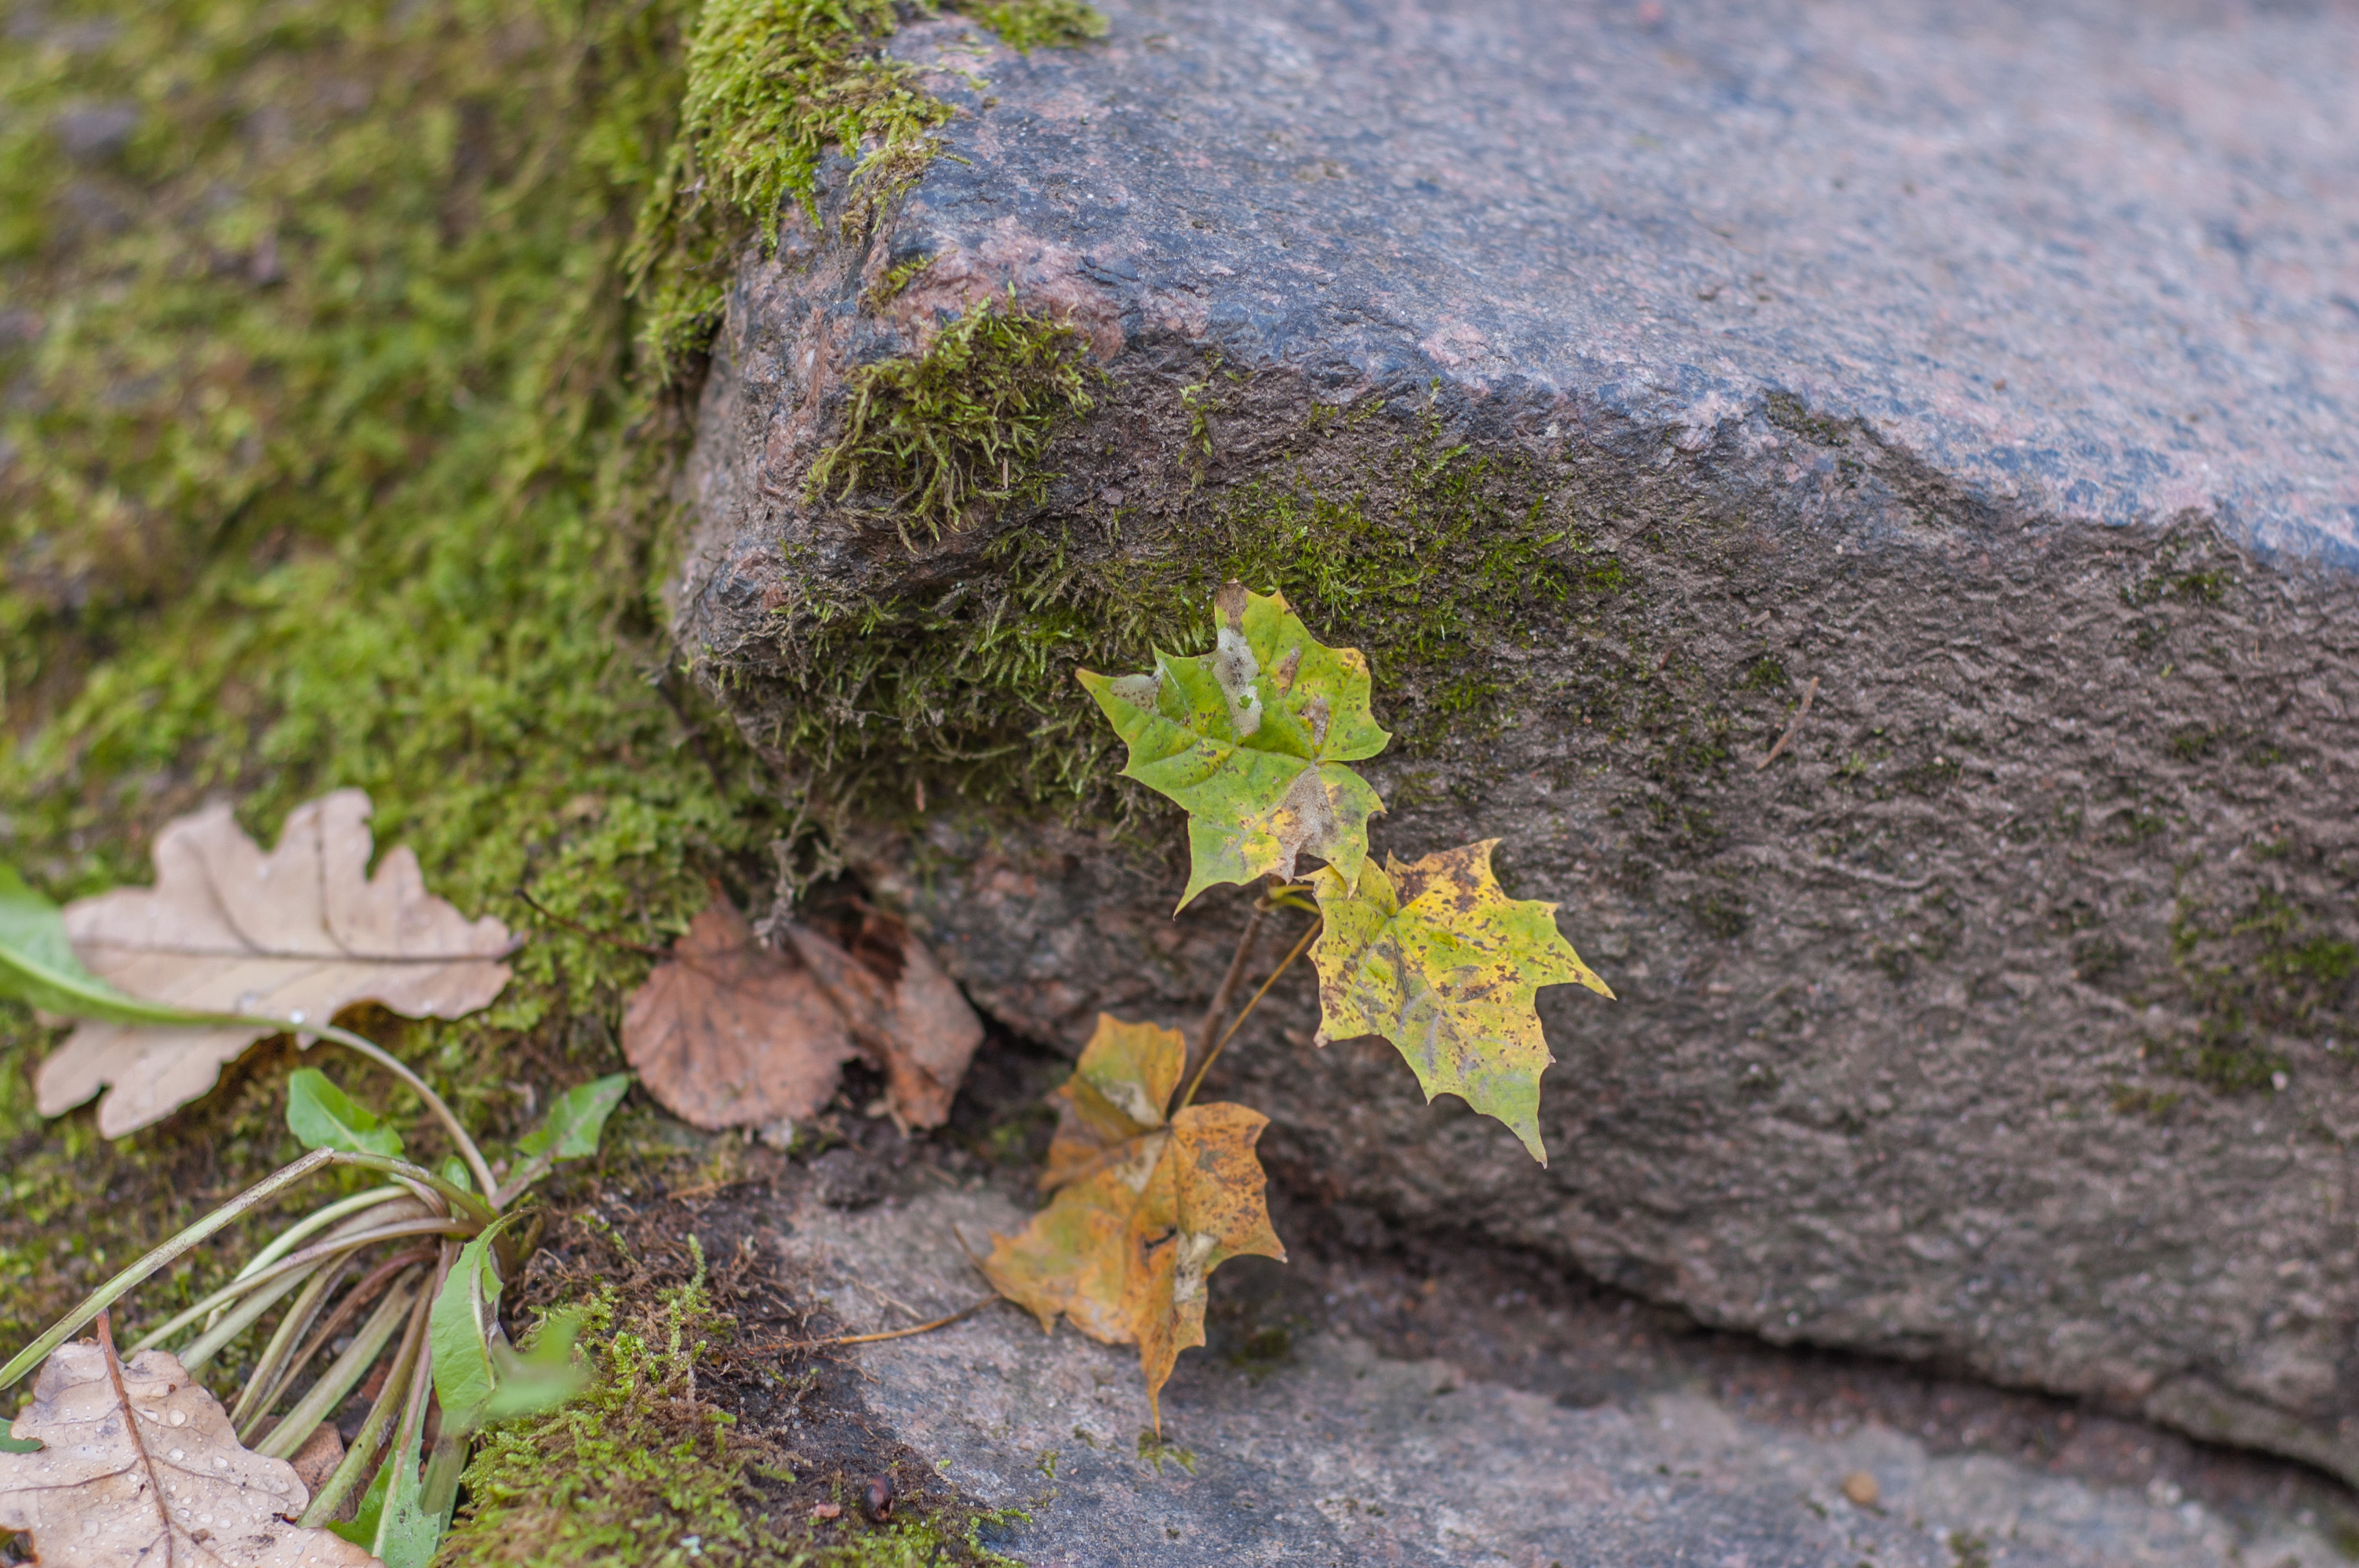
image, leaf, plant, flower, non vascular land plant, moss, rock, grass, tree, vascular plant, soil, groundcover, wildflower, bellflower, flowering plant